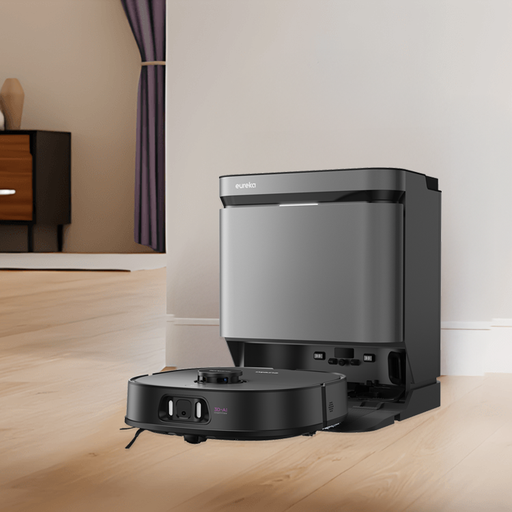
קטגוריה: מתנות בתוספת תשלום
תיאור: שואב שוטף מבית eureka
דגם: J15 Pro Ultra
תשלום נוסף: 2,800 ₪
מידע נוסף: מתנה בתוספת תשלום